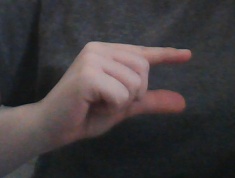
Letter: dal